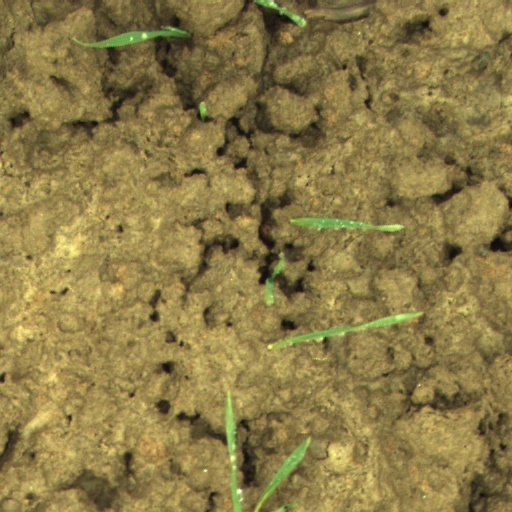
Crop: wheat